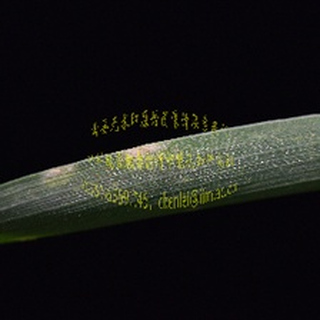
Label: wheat_mildew